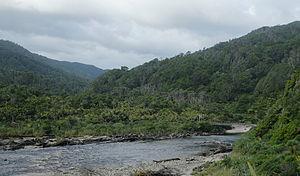
La rivière Kohaihai est une rivière du nord-ouest de l’Île du Sud de la Nouvelle-Zélande dans la région de Tasman.